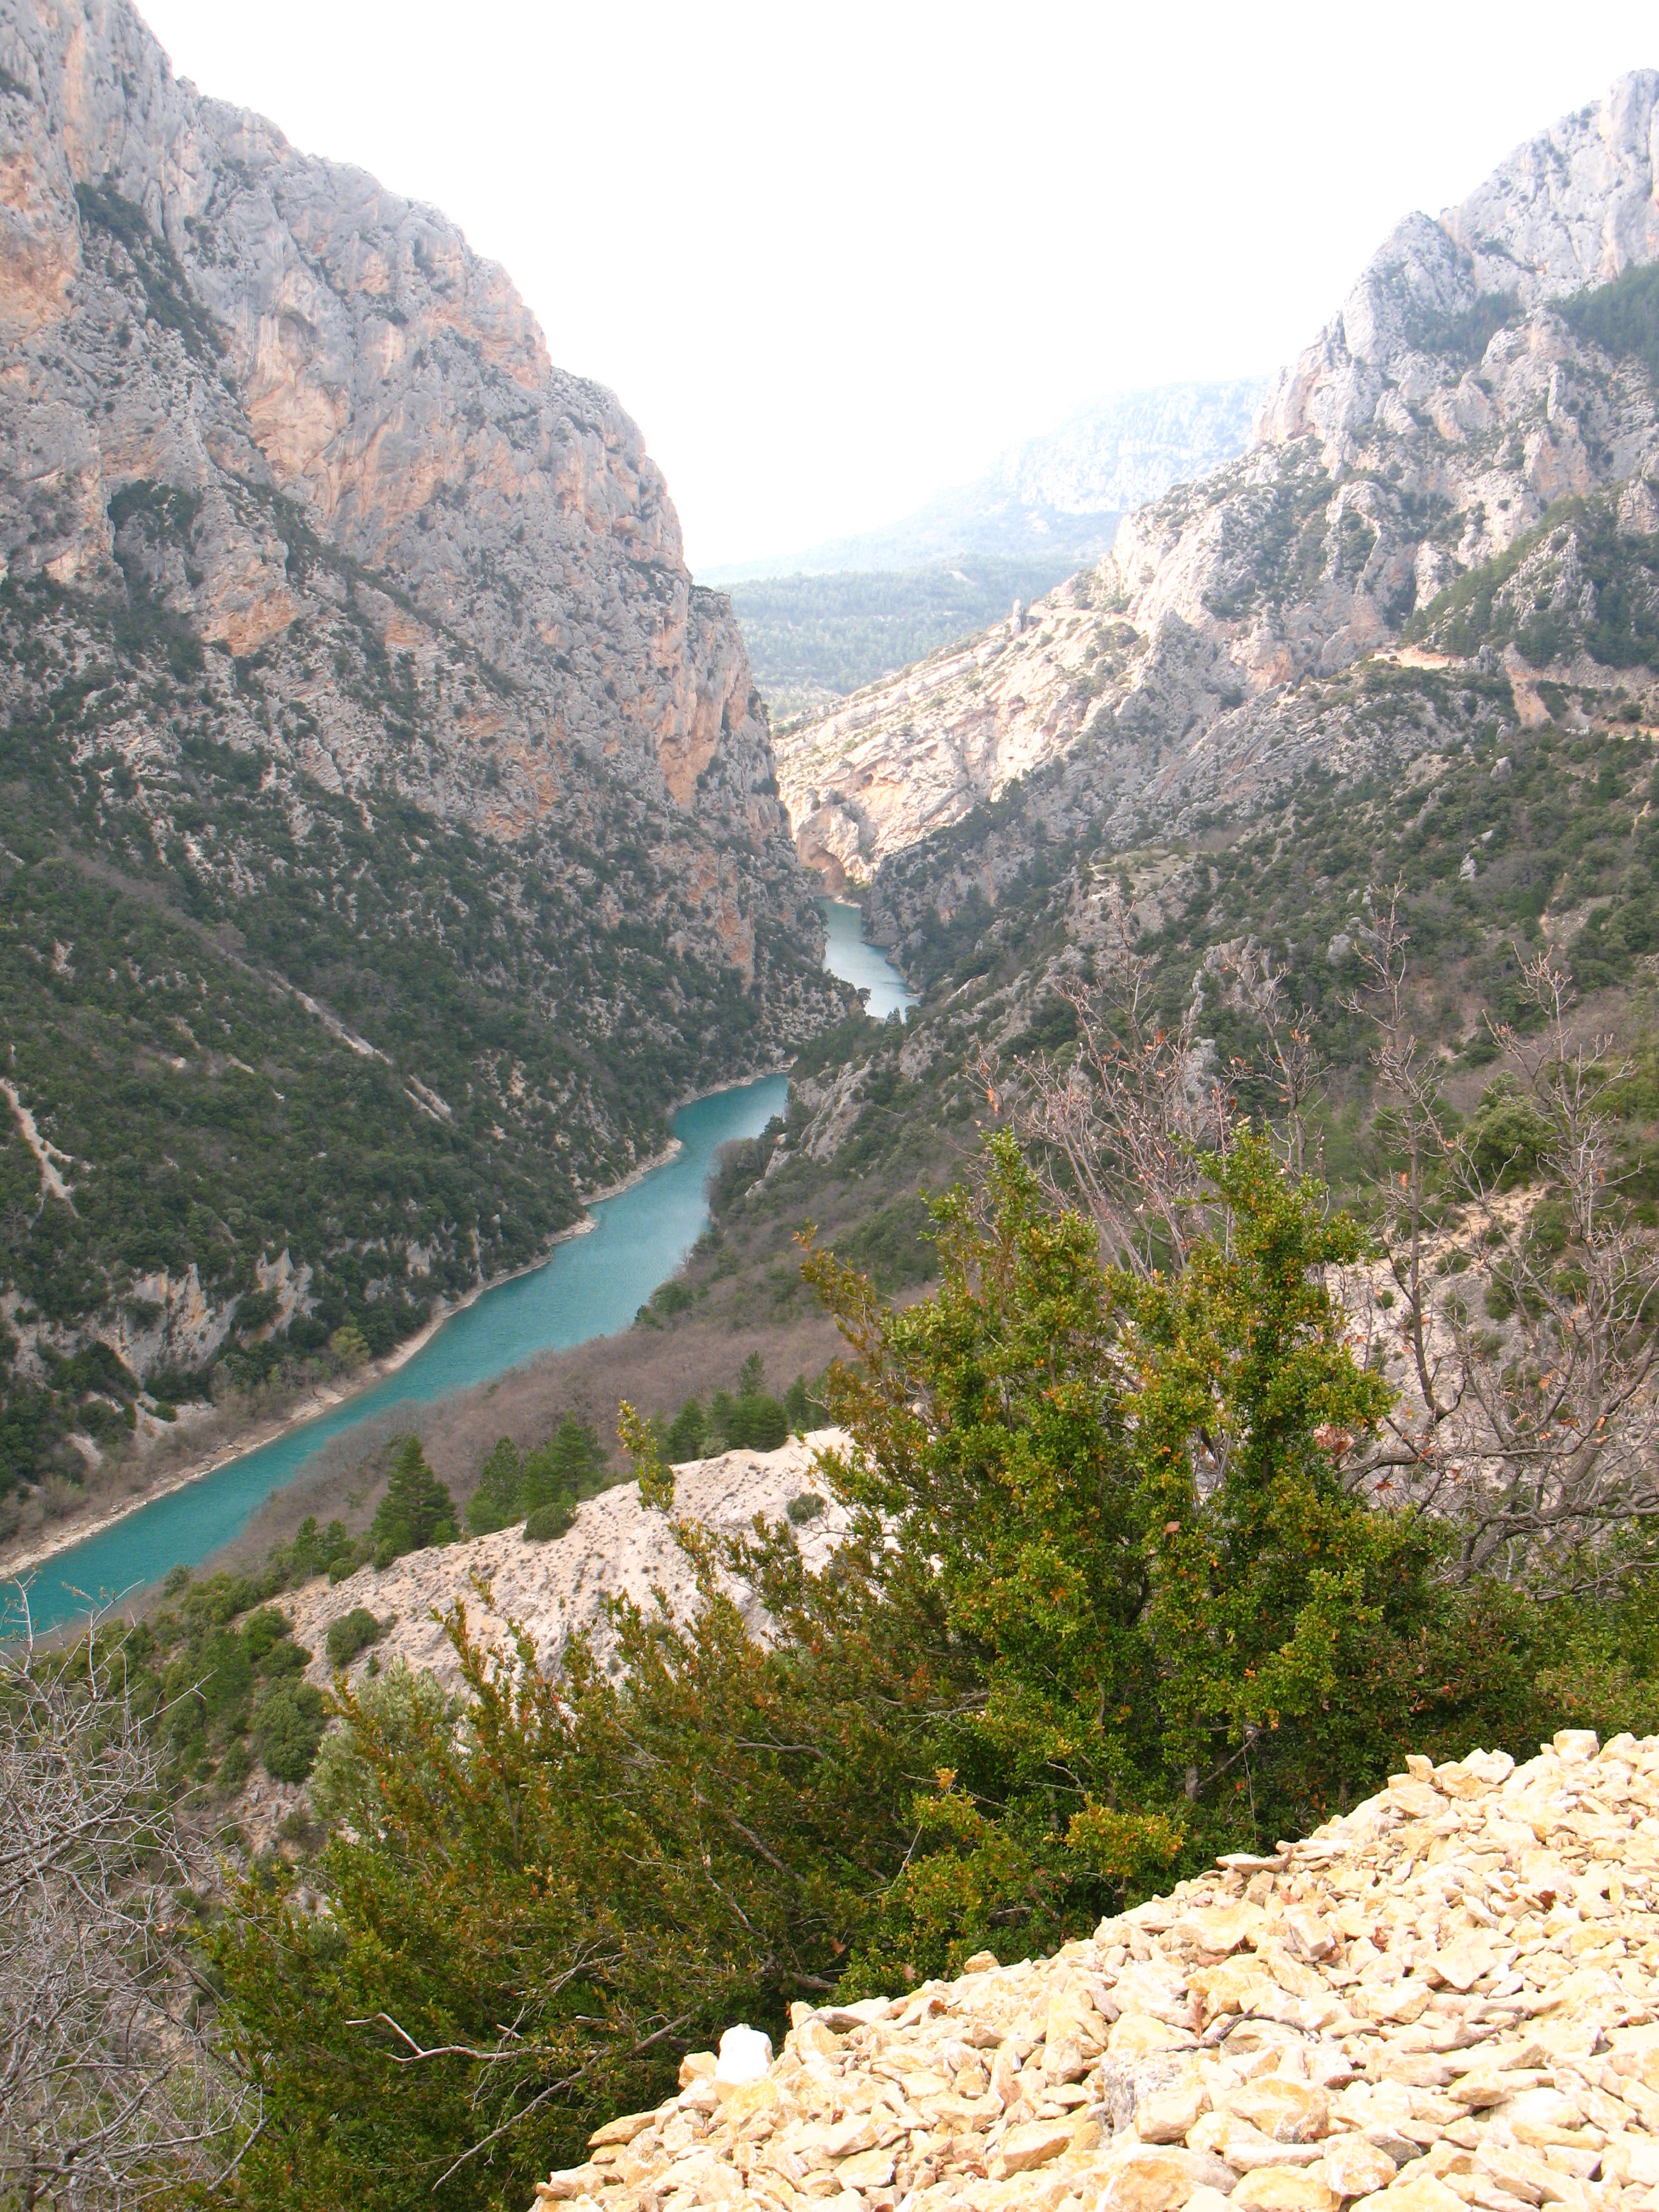
landscape, walking, mountain, trail, lake, river, valley, mountain range, france, fjord, canyon, reservoir, ravine, gorges, verdon, wadi, landform, tarn, mountain pass, mountainous landforms, geological phenomenon